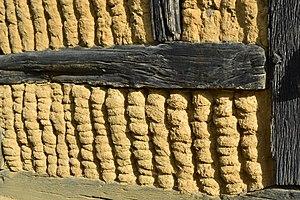
Mise en œuvre de torchis façonné en boule, écomusée d'Alsace
Le torchis est un matériau de remplissage non-porteur. C’est un béton naturel qui est utilisé pour les murs et les cloisons dans les constructions à ossature en bois qui est aussi utilisé pour faire des plafonds. Sec, il est très résistant mais ne résiste pas bien à l’humidité.
La construction en terre désigne les techniques et réalisations de la construction en terre.